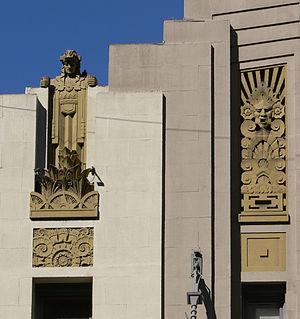
The Pantages Theatre, précédemment nommé RKO Pantages Theatre, est une salle de spectacle située au 6233 Hollywood Boulevard à Hollywood en Californie, États-Unis. Elle a ouvert le 4 juin 1930.
Le péplum est un genre cinématographique de fiction historique dont l'action se déroule dans l'Antiquité.